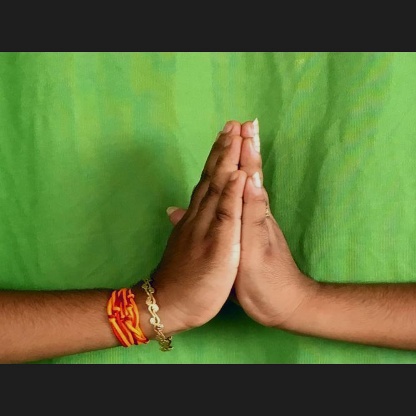
Mudra: Anjali